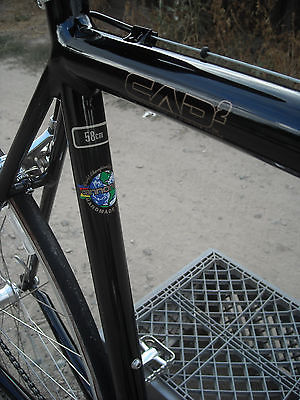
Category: bicycle